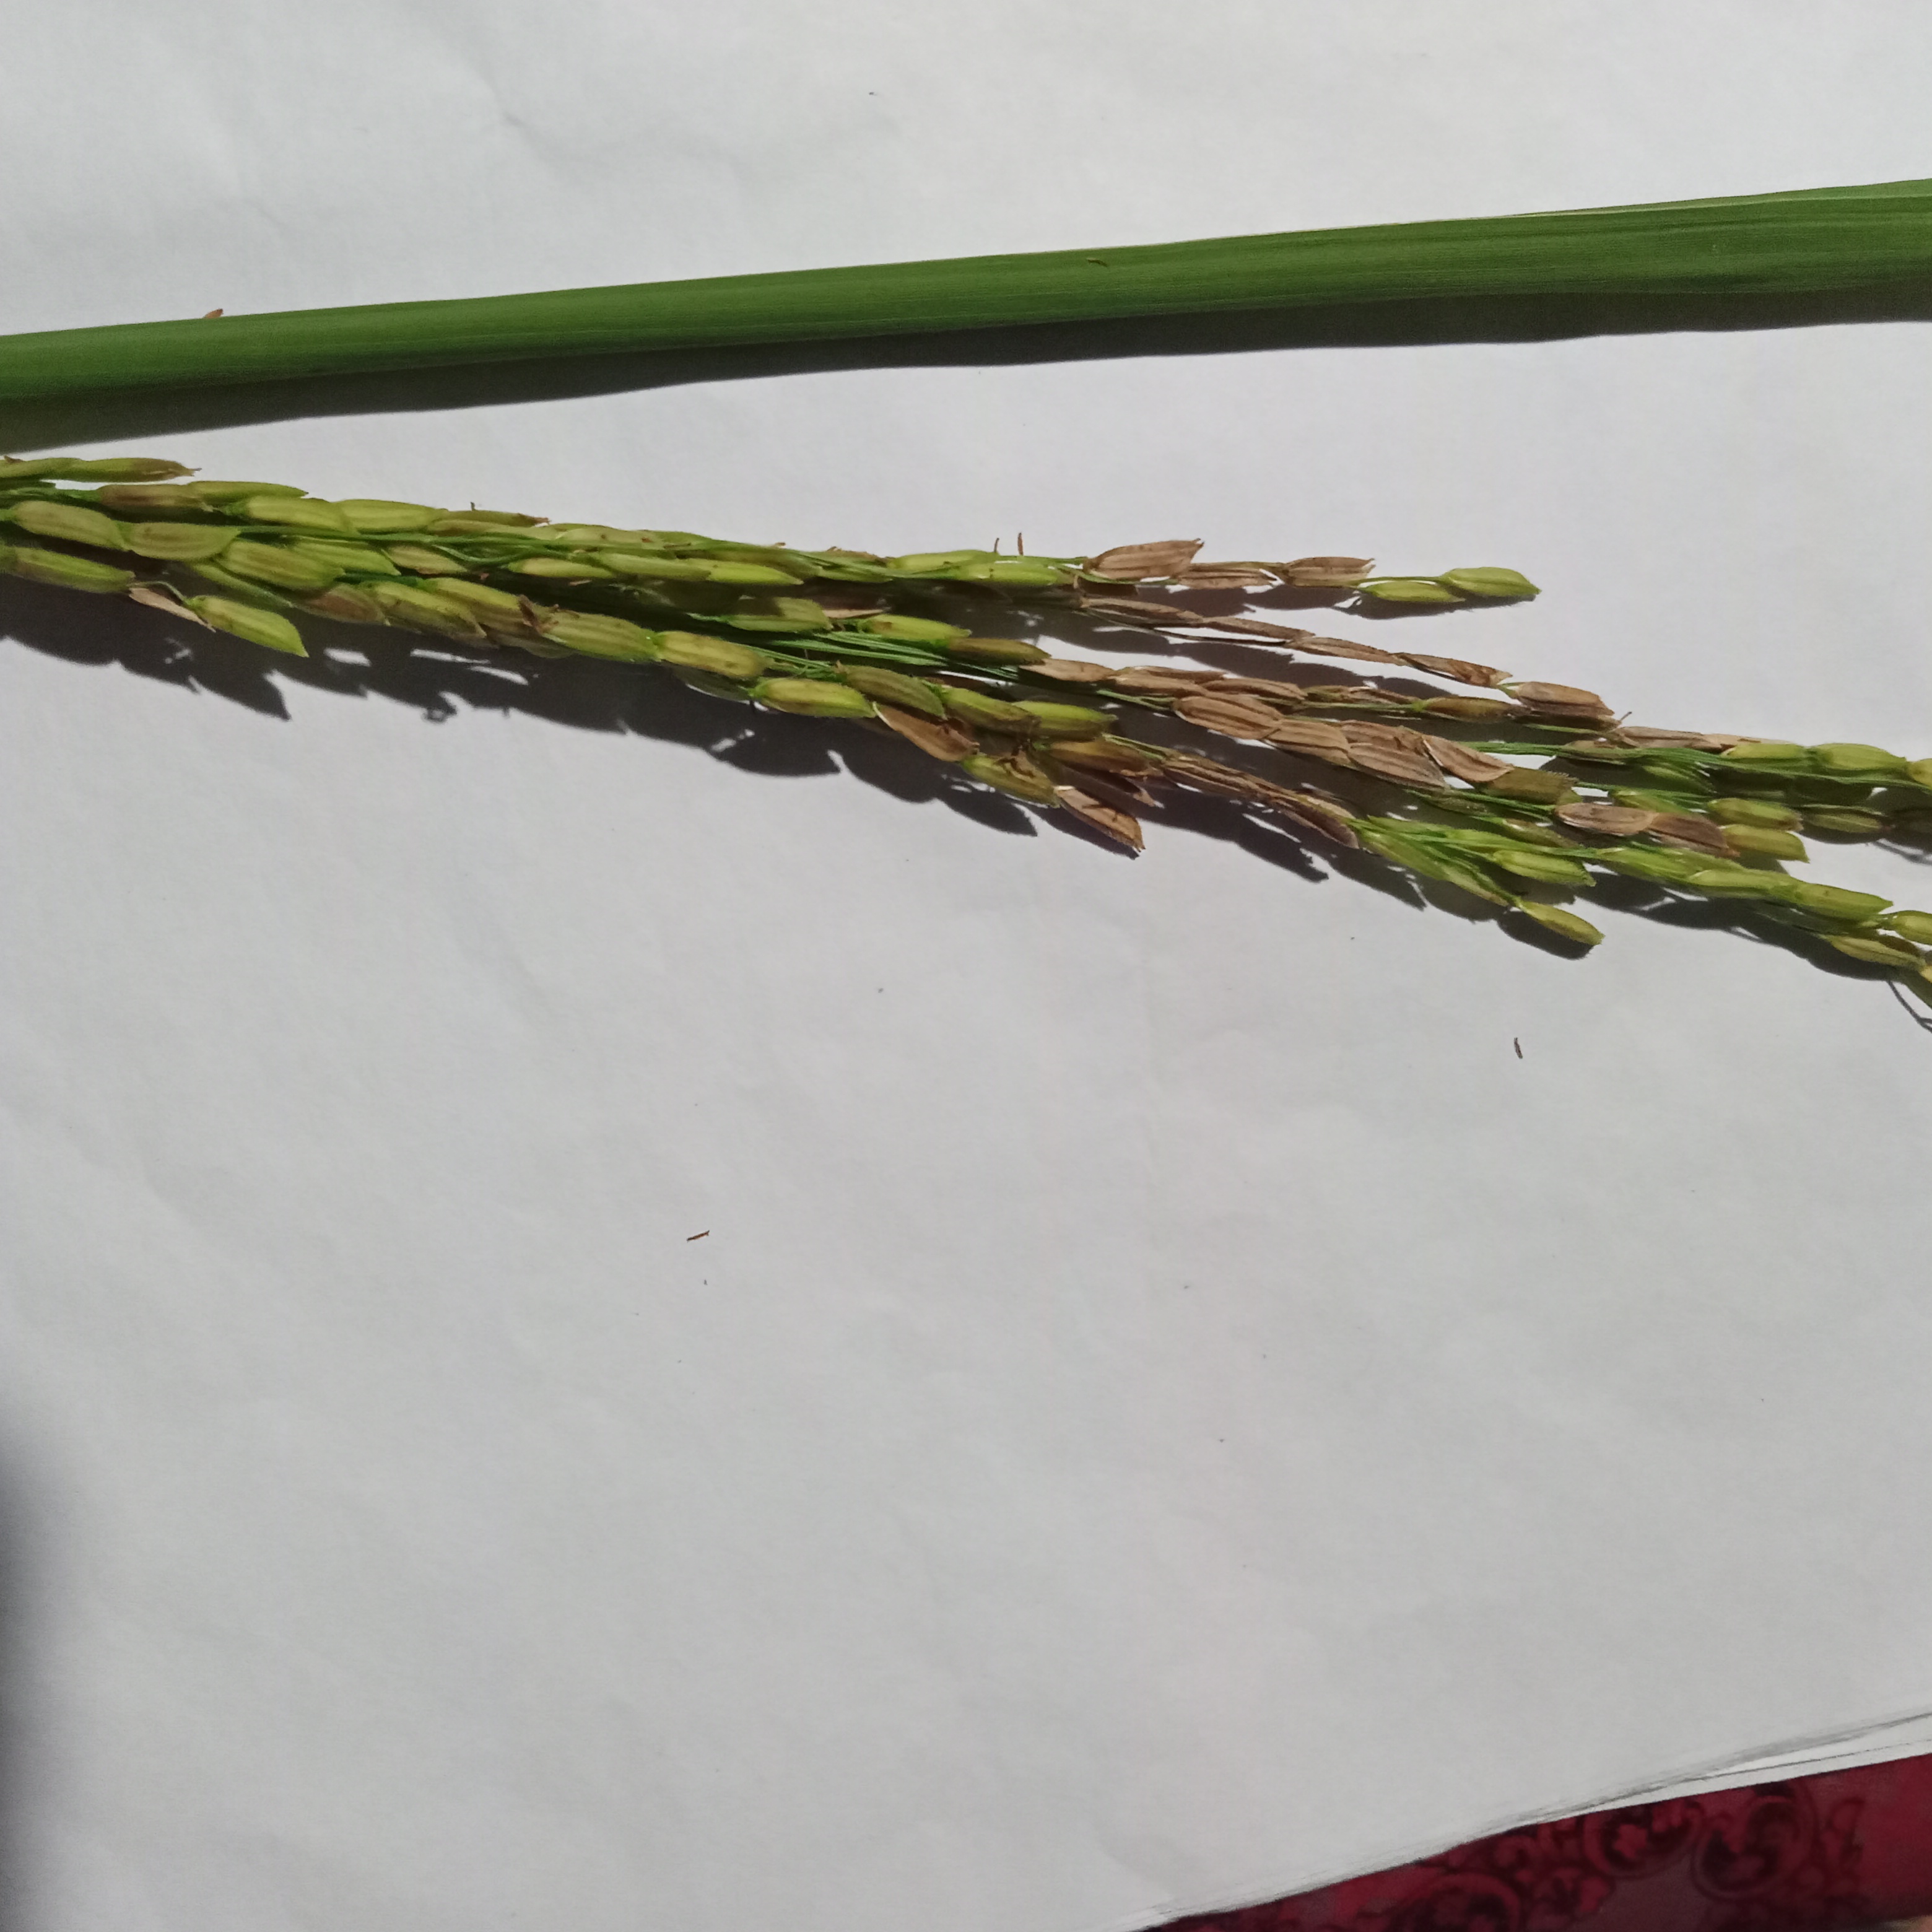
Nhãn: Bệnh Đạo ôn lá và cổ bông (Rice leaf and neck blast)